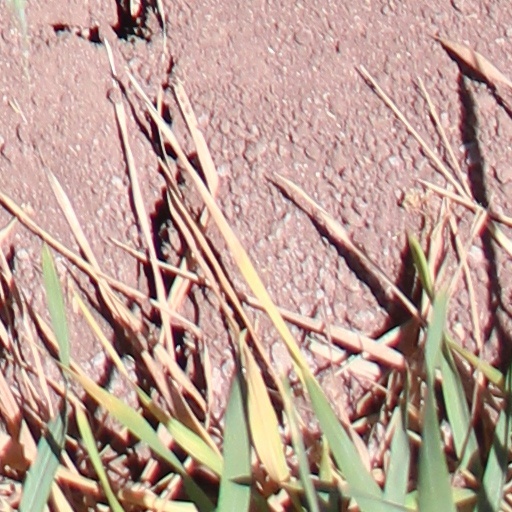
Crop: wheat